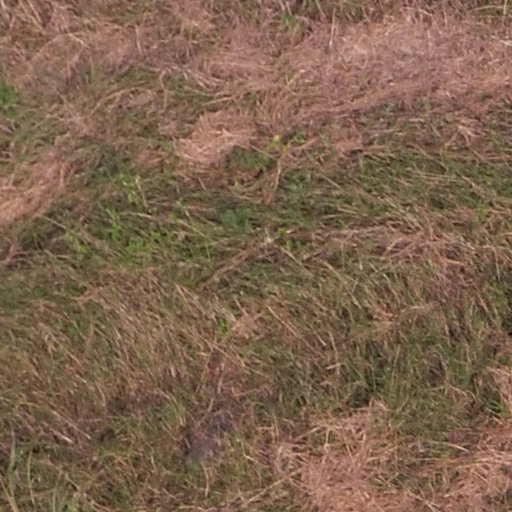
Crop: maize; corn